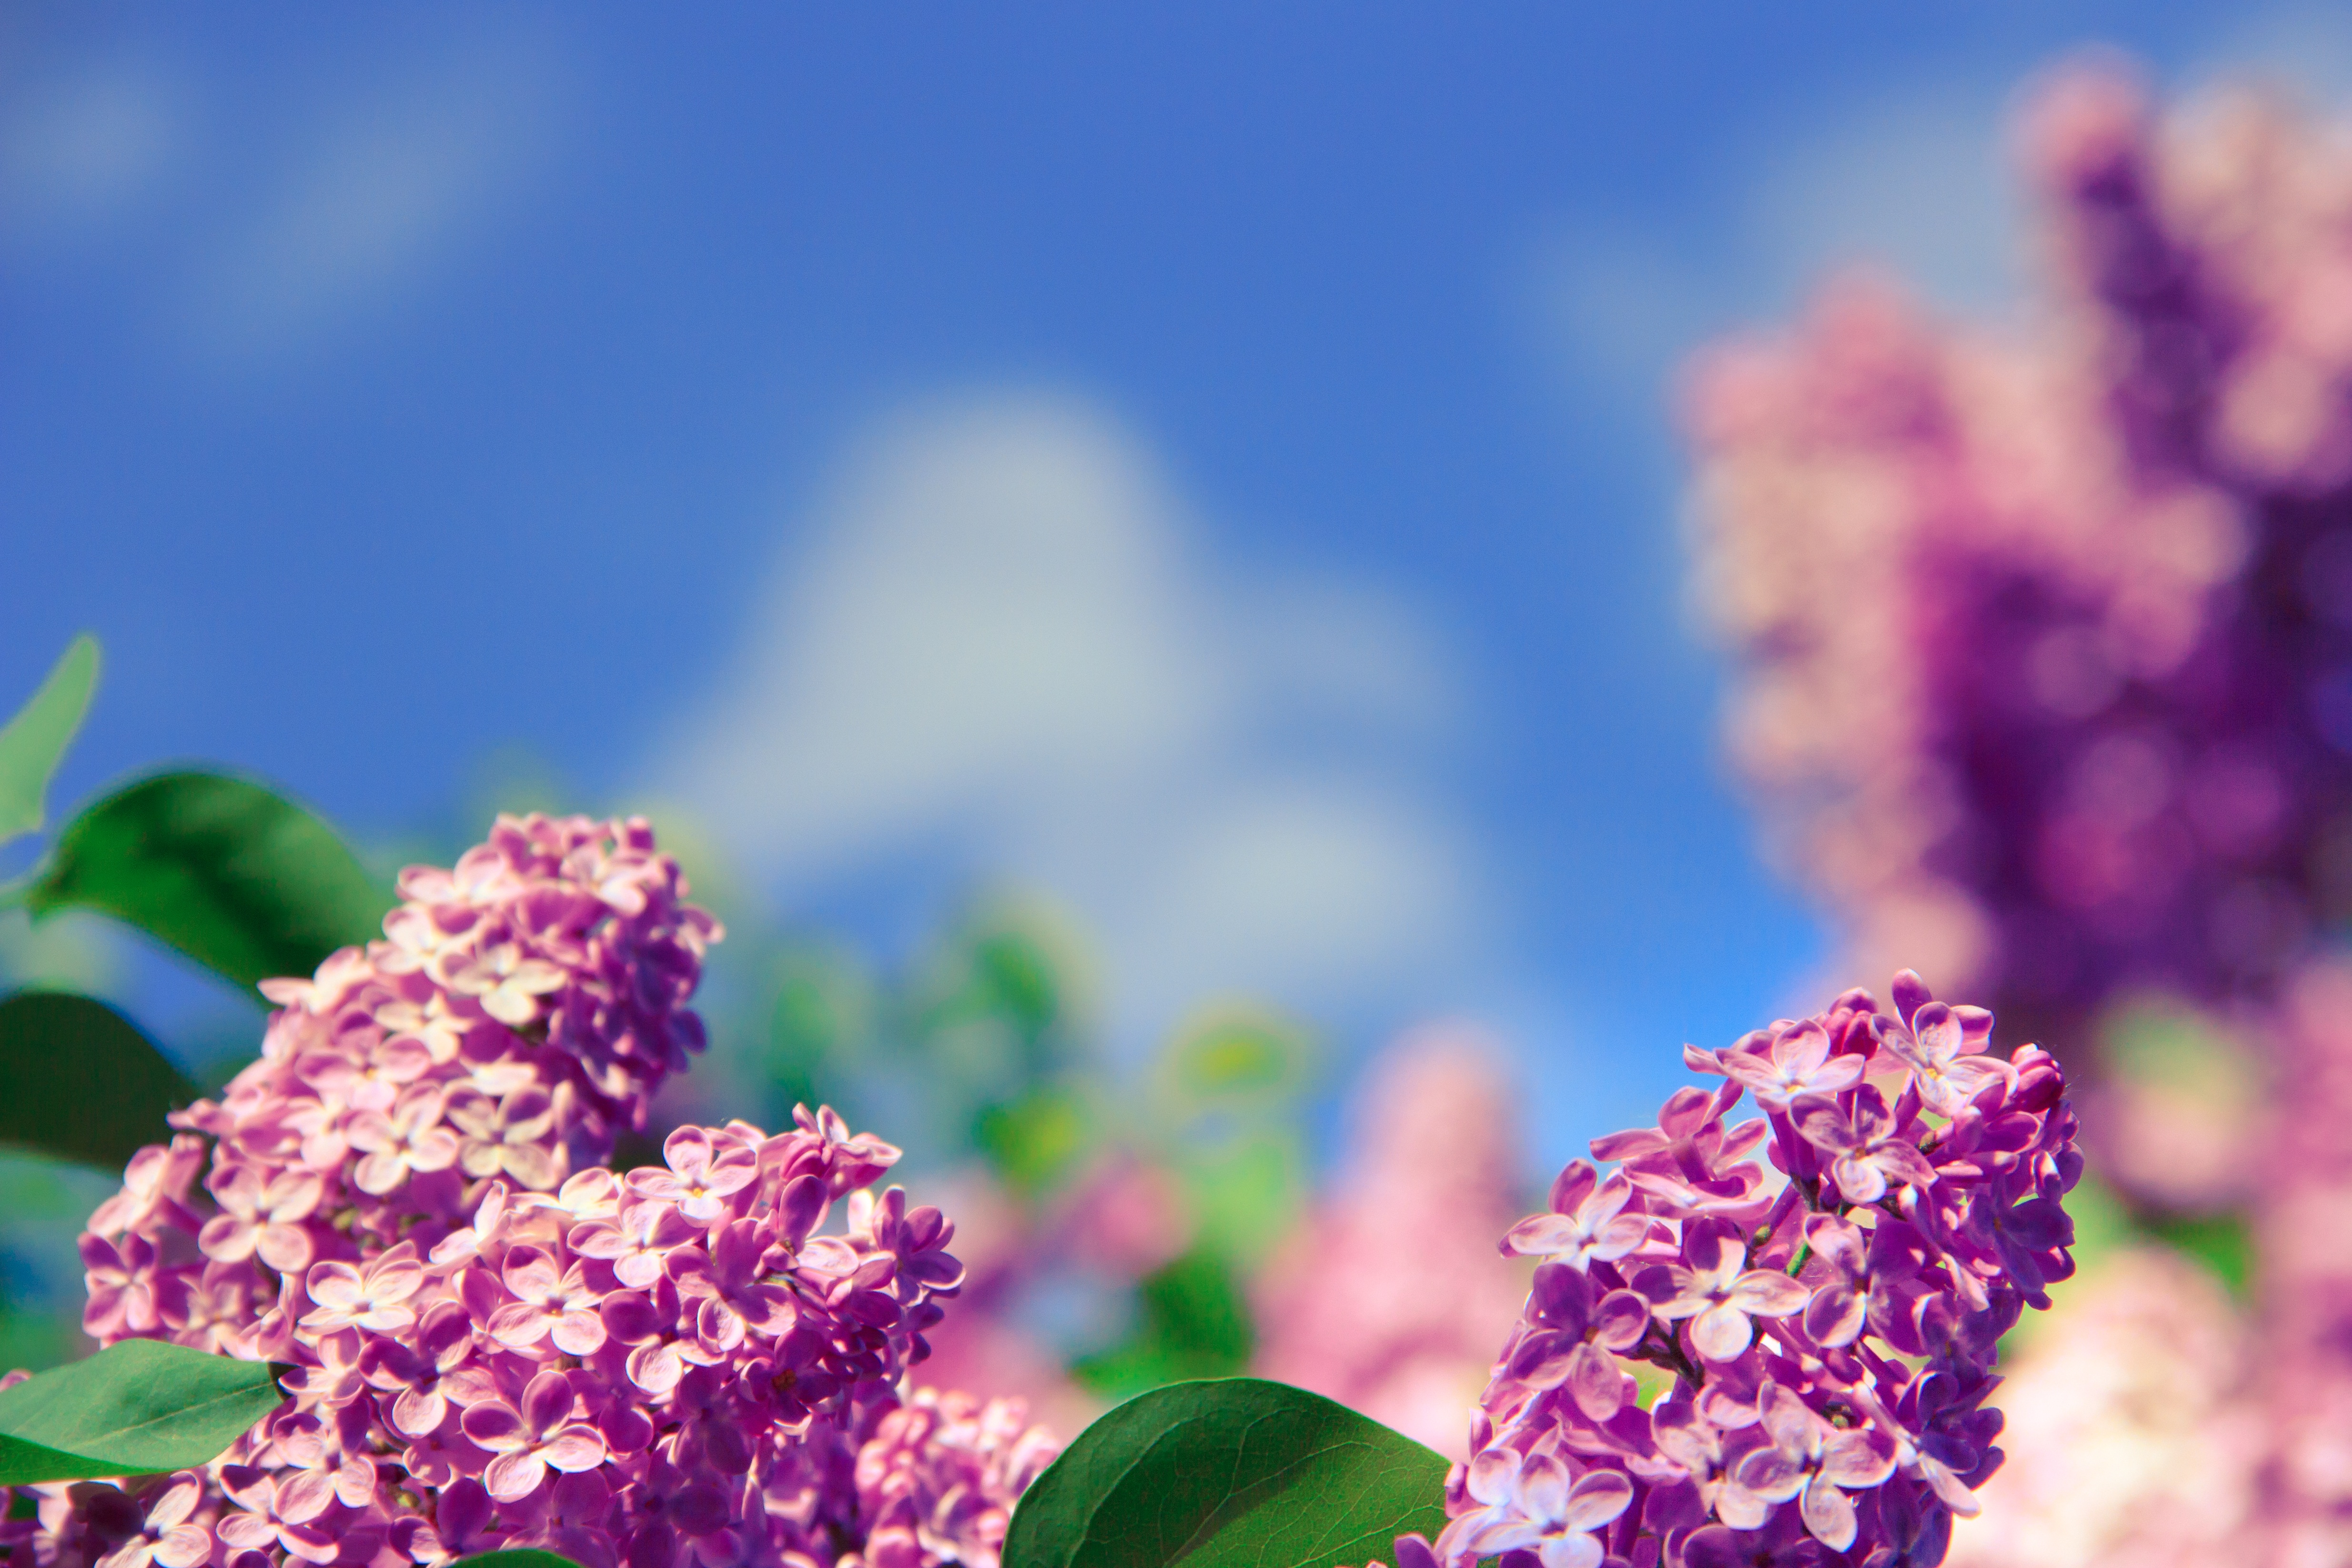
tree, nature, branch, blossom, plant, sky, flower, petal, bloom, floral, aroma, spring, relax, natural, fresh, garden, pink, flora, health, wildflower, relaxation, happy, shrub, smell, day, lilac, joyful, enjoy, scent, macro photography, flowering plant, land plant